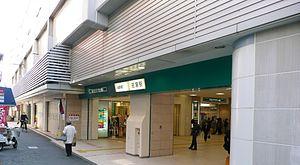
La gare de Sasazuka est une gare ferroviaire de la ville de Tokyo, au Japon. Elle est située dans l’arrondissement de Shibuya. La gare est exploitée par la compagnie Keiō.